ITV (Thailand)

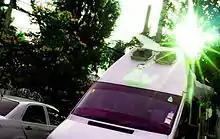
An iTV news van on January 1, 2007, the morning after the 2006 Bangkok New Year's Eve bombings

Under new ownership, journalists reported being pressured to downplay negative news about Shin Corporation's then-owner, Prime Minister Thaksin Shinawatra, and his Thai Rak Thai party. Twenty-one journalists were fired for speaking out. They later won a court case against iTV and were awarded several years of back pay.